Harz University of Applied Studies

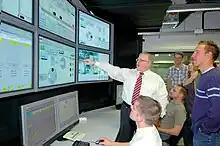
Department of Automation and Computer Sciences

The Wernigerode campus serves as the headquarters of the Harz University of Applied Sciences. It spans in the Hasserode district and hosts the Department of Automation and Computer Sciences and the Department of Business Studies.